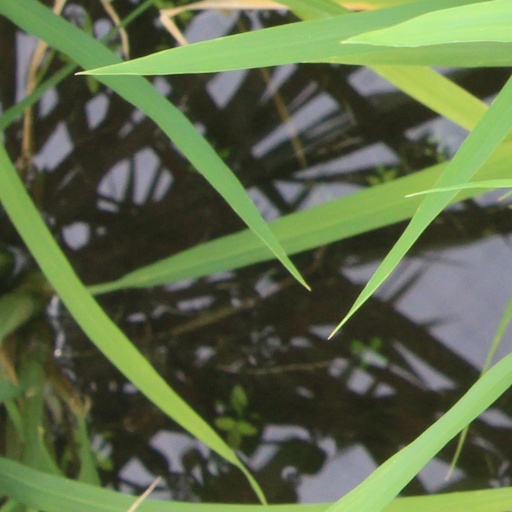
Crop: rice